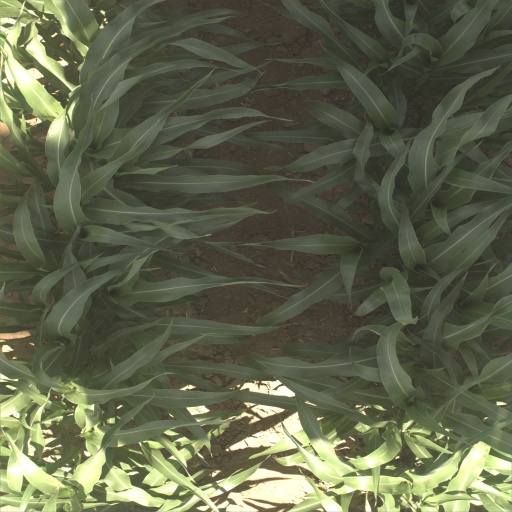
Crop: sorghum